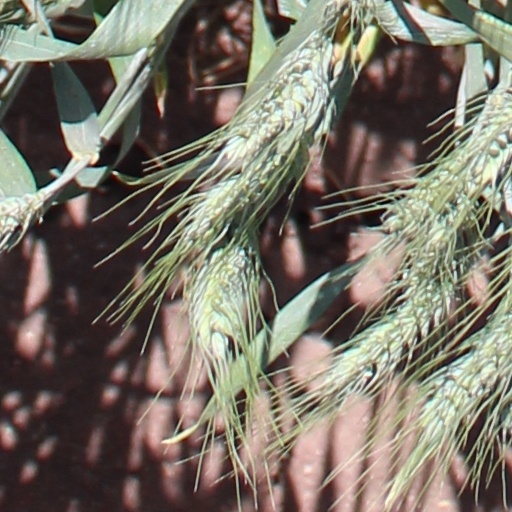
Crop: wheat